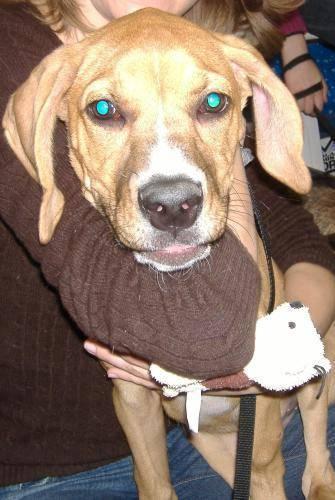
dog